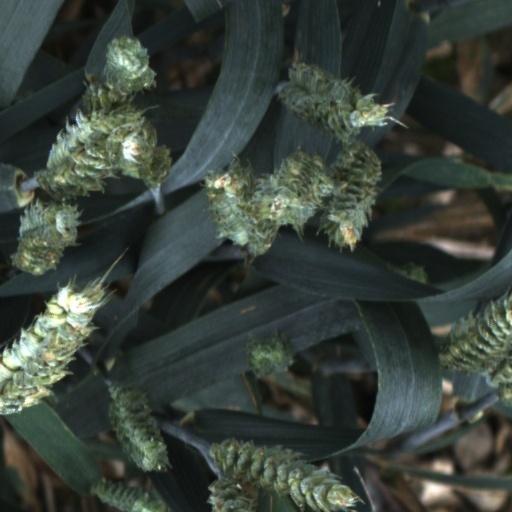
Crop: wheat